Answer in natural language. Where is floating black countertop island with respect to irregular black plastic garbage? Choose between the following options: left or right
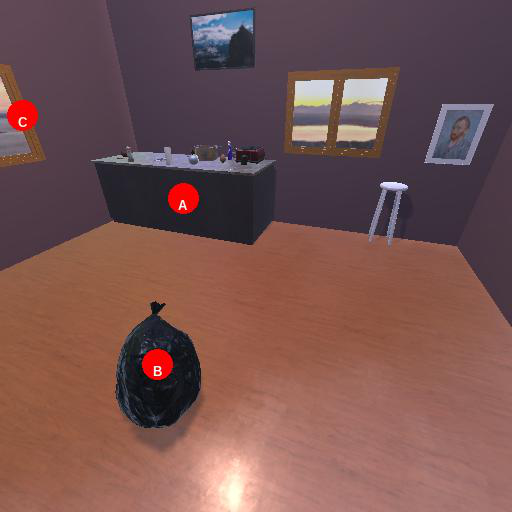
<answer>left</answer>